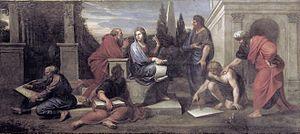
ASPASIE AU MILIEU DES PHILOSOPHES DE LA GRECE